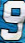
Number: 9